Greater Region of SaarLorLux

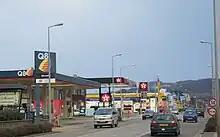
Gas stations in Wasserbillig

The other possibility for advancement is on an informal level. People are beginning to understand their position along the border as an opportunity. The French go shopping in Saarland because the prices are lower. The Germans cherish French shops for the freshness of the food and the wider range of products. Near the border crossings of Luxembourg, the streets are lined with gas stations.